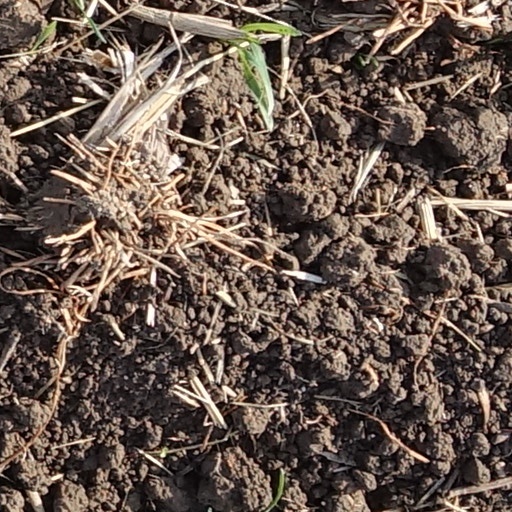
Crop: wheat